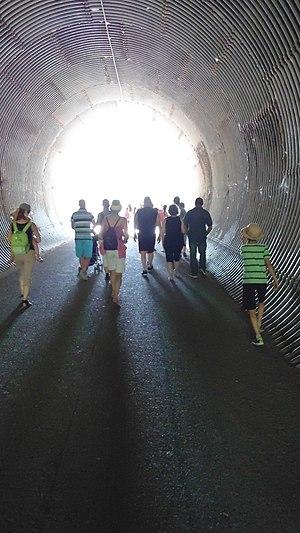
Tunnel d'accès à Festyland
Festyland est un parc d'attractions situé à Bretteville sur-Odon, près de Caen, en France.